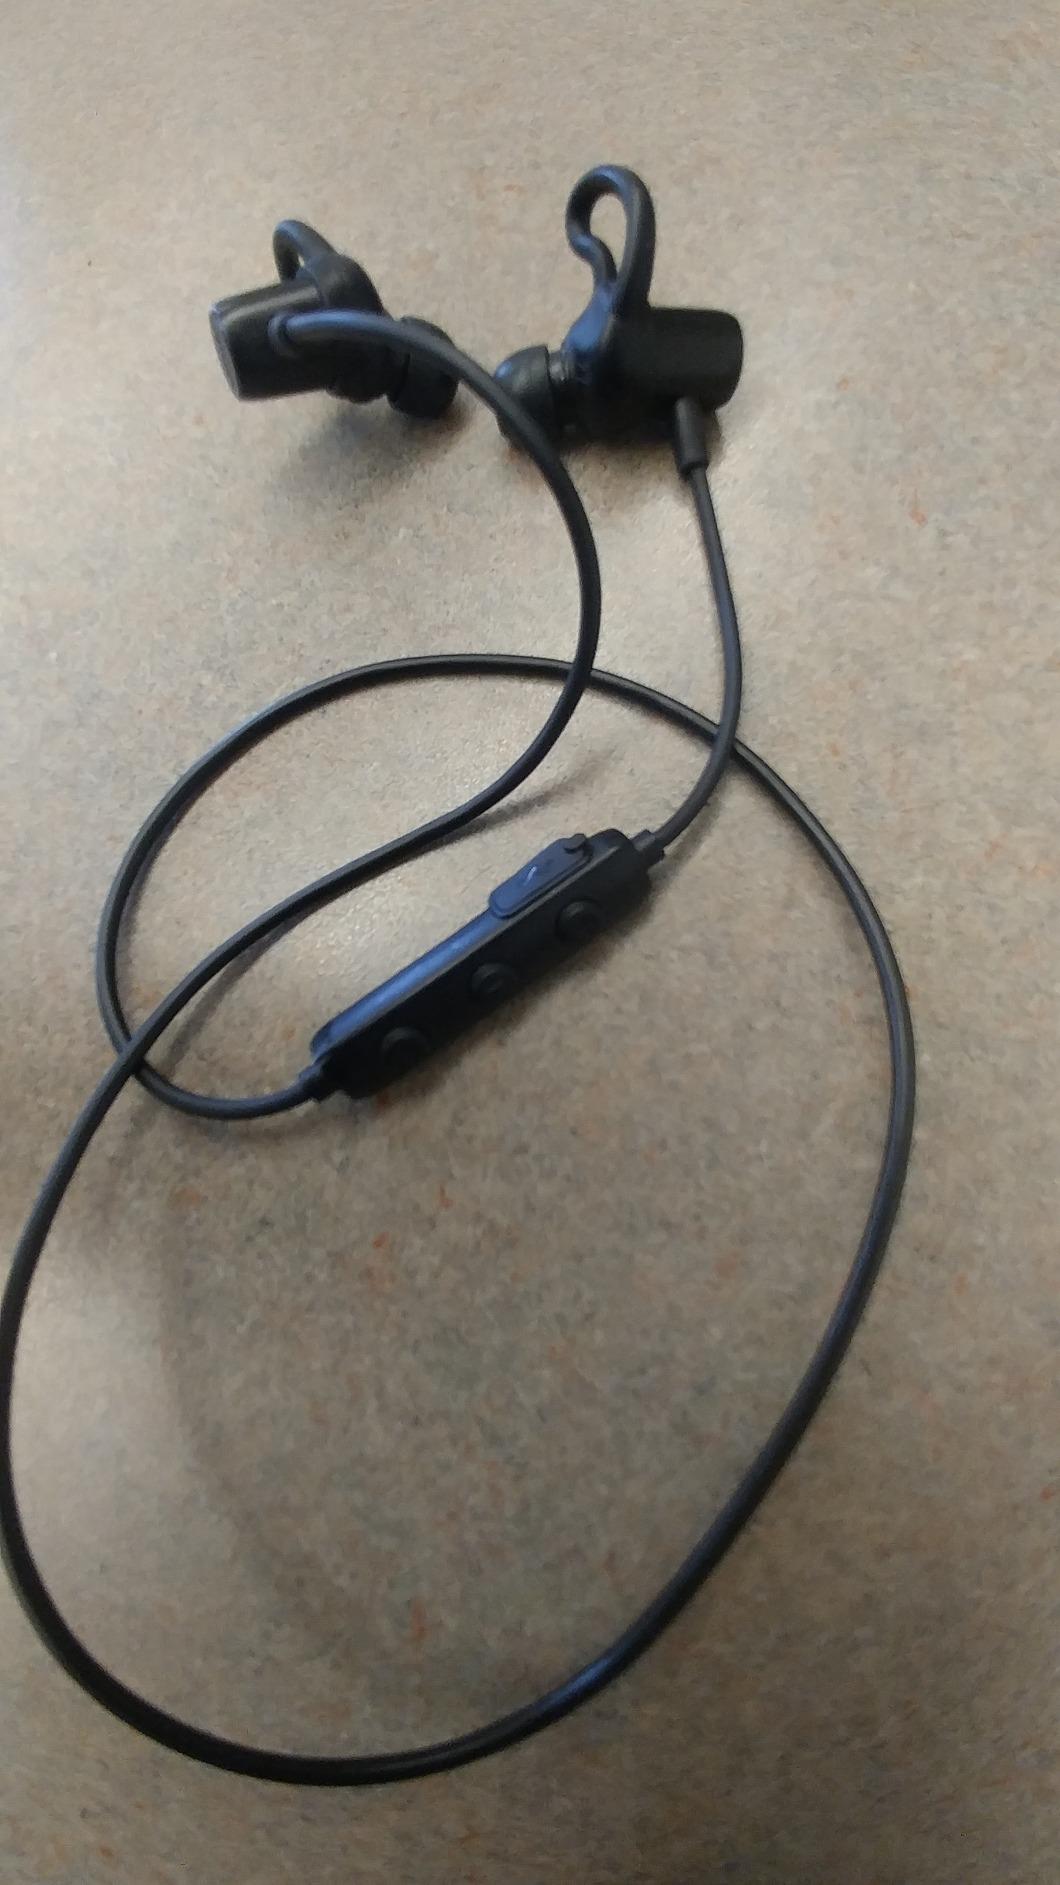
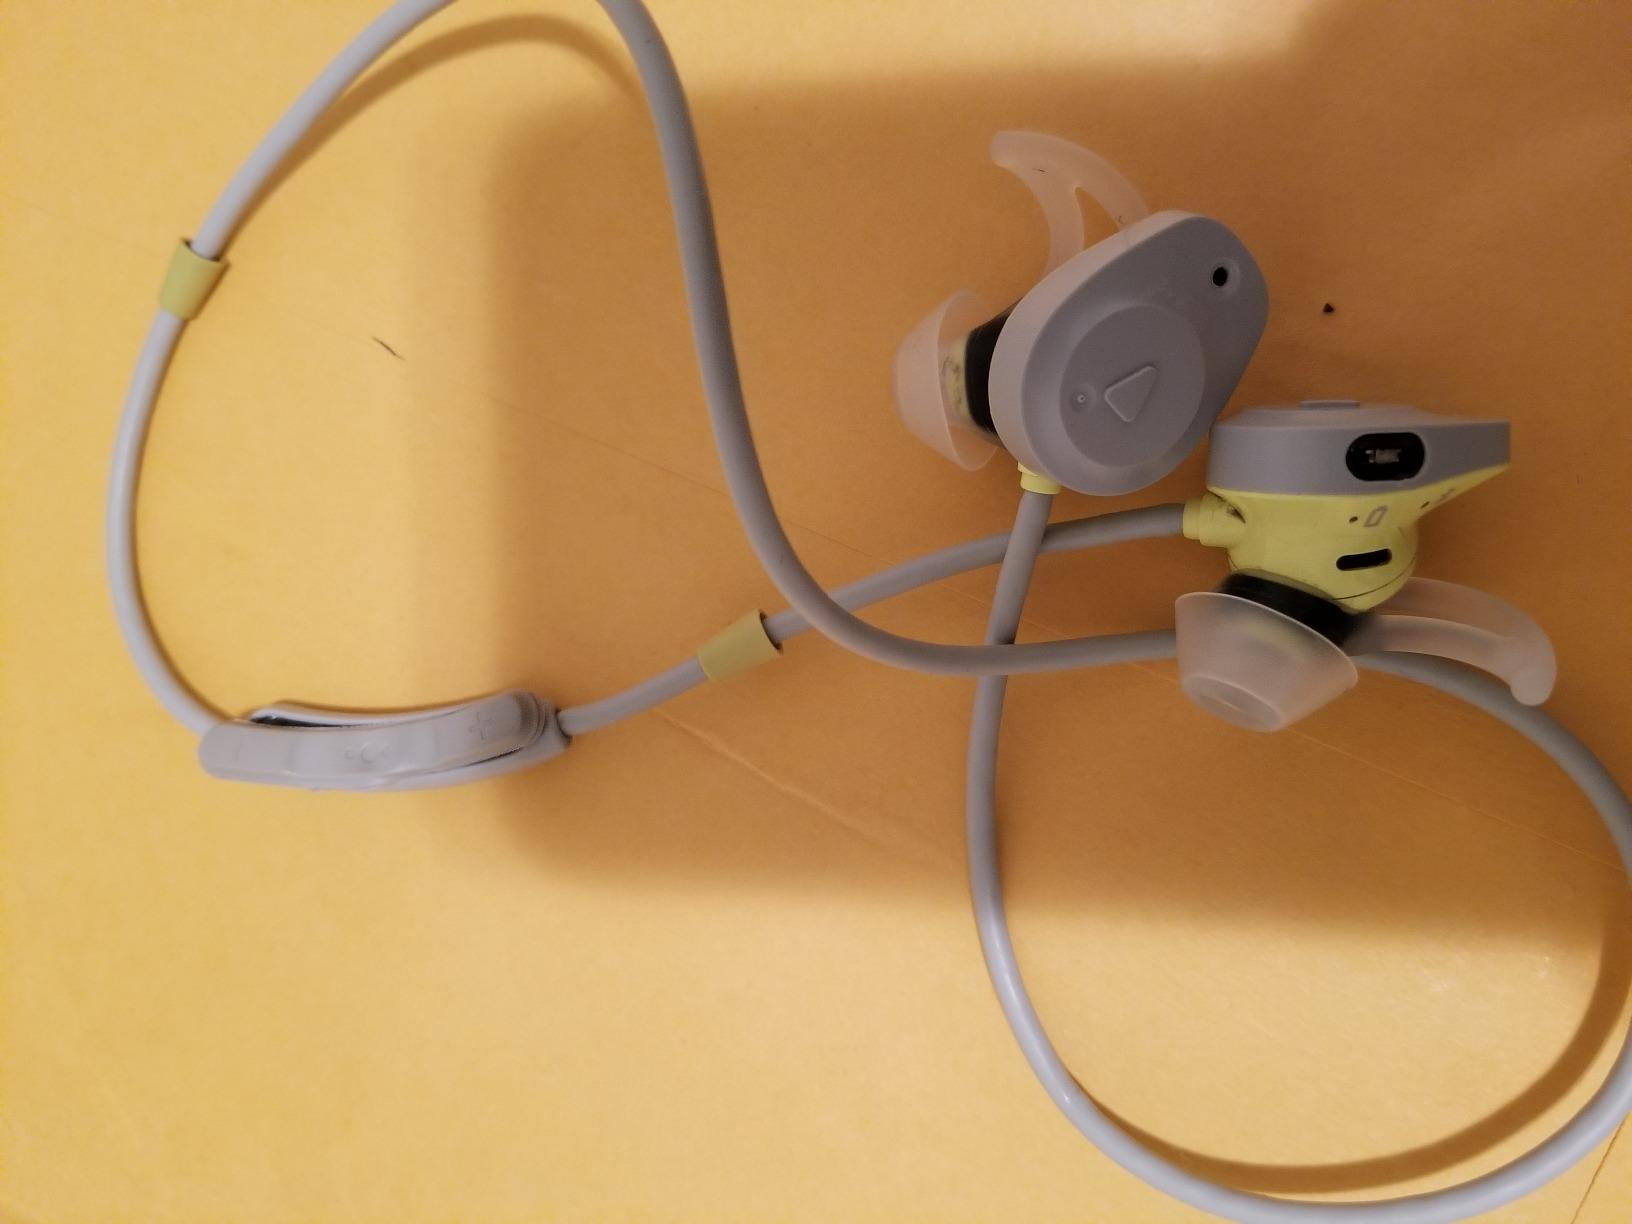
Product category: headphones
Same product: no